Korbeek-Lo, Leuven

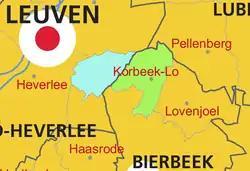
In 1977 Korbeek-Lo was abolished for administrative purposes, with the western part of the municipality subsumed into Leuven and the eastern part into the newly expanded rural municipality of Bierbeek.

The western part of the former municipality of Korbeek-Lo is now a part of the city of Leuven, Belgium. According to the official website of Leuven, Korbeek-Lo is a part of the sub-municipality of Leuven.